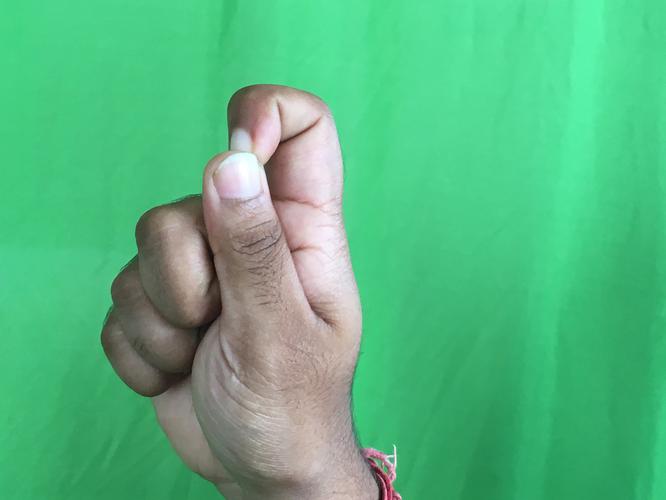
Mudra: Kapith
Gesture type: single_hand